Asahishō Kōta

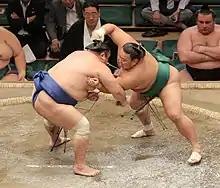
Asahishō (right) fighting Wakanosato on Day 8 of the September 2014 tournament

Asahishō was an "oshi-sumo" specialist who preferred pushing and thrusting techniques to grabbing the opponent's "mawashi." His most common winning "kimarite" was "oshi-dashi", or push out. He also regularly won by forcing his opponent to the floor of the "dohyō" by "hiki-otoshi" (pull down) or "hataki-komi" (slap down).